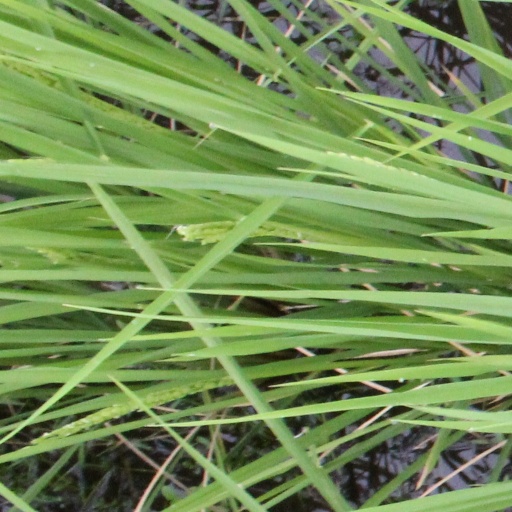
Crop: rice